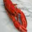
Label: lobster